Denominations (film)

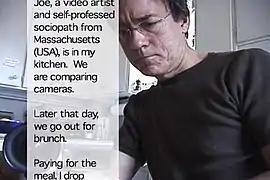
A screenshot from "Denominations"

The title refers to denominations of currency. The American video artist Joe Gibbons is in Daniel Cockburn's kitchen one morning during which they compare cameras. While this is taking place, a text scrolls up the left hand side of the screen, describing and commenting on the scene itself (Joe is a "self-professed sociopath" from "Massachusetts (USA)"), but also describing events that take place off screen later in the morning when they go for brunch.